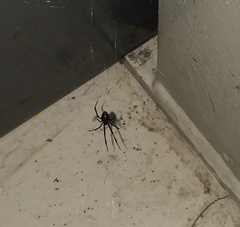
Species: Lactrodectus_hesperus